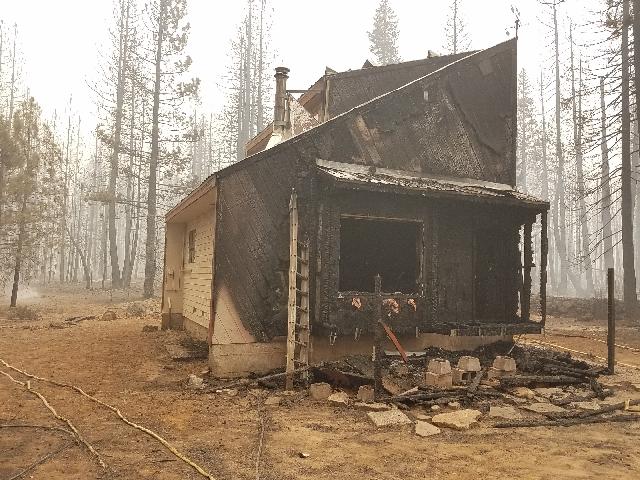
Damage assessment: major